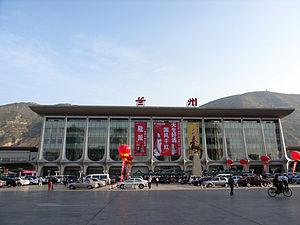
La gare de Lanzhou est une gare ferroviaire chinoise situé à Lanzhou. Elle est créée en 1952 et rénovée en 2002.